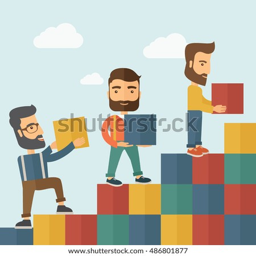
hipster men with beard carrying blocks putting one by one going up as a sign of increasing sales .